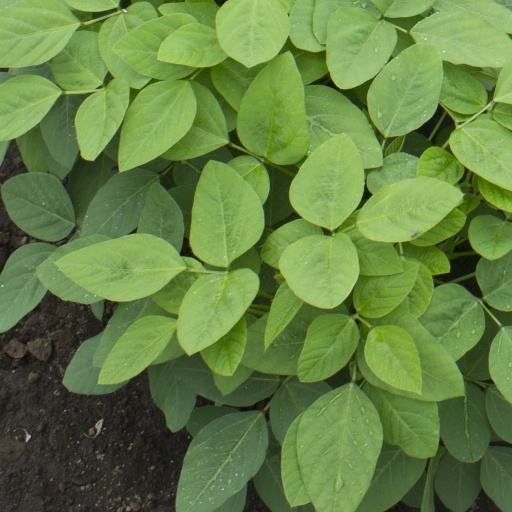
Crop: soybean